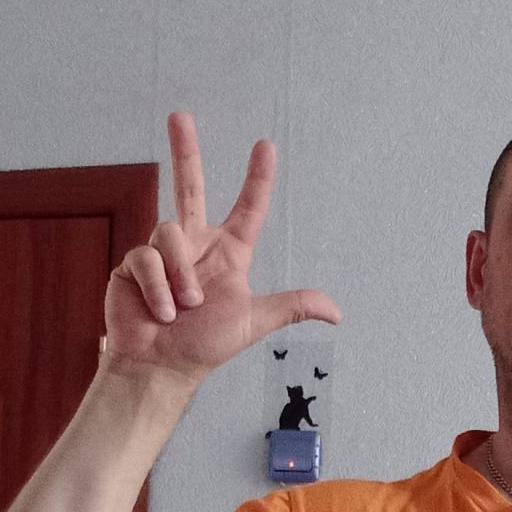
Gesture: three2